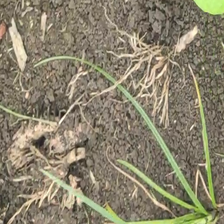
Weed species: Lavhala_(Cyperus_Rotundus)